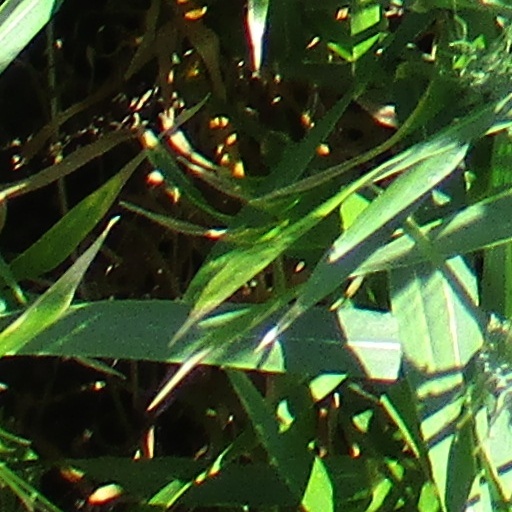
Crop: wheat